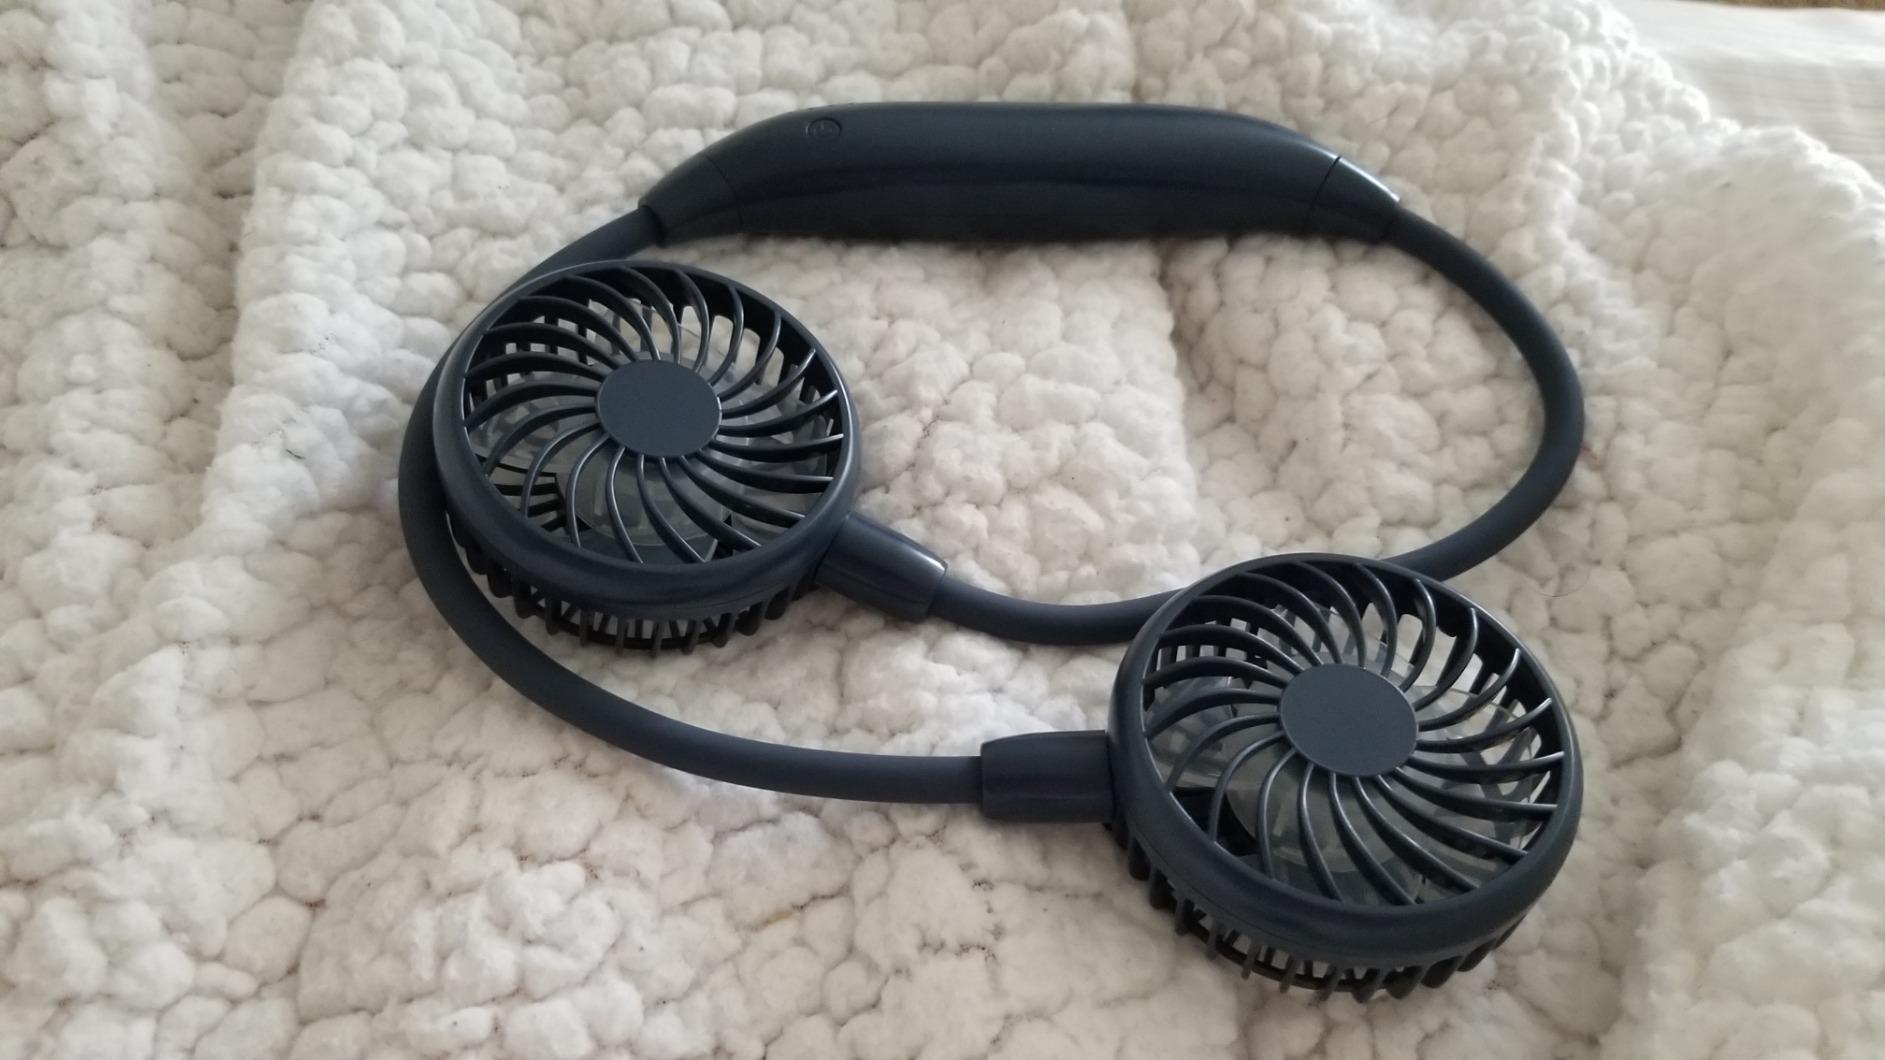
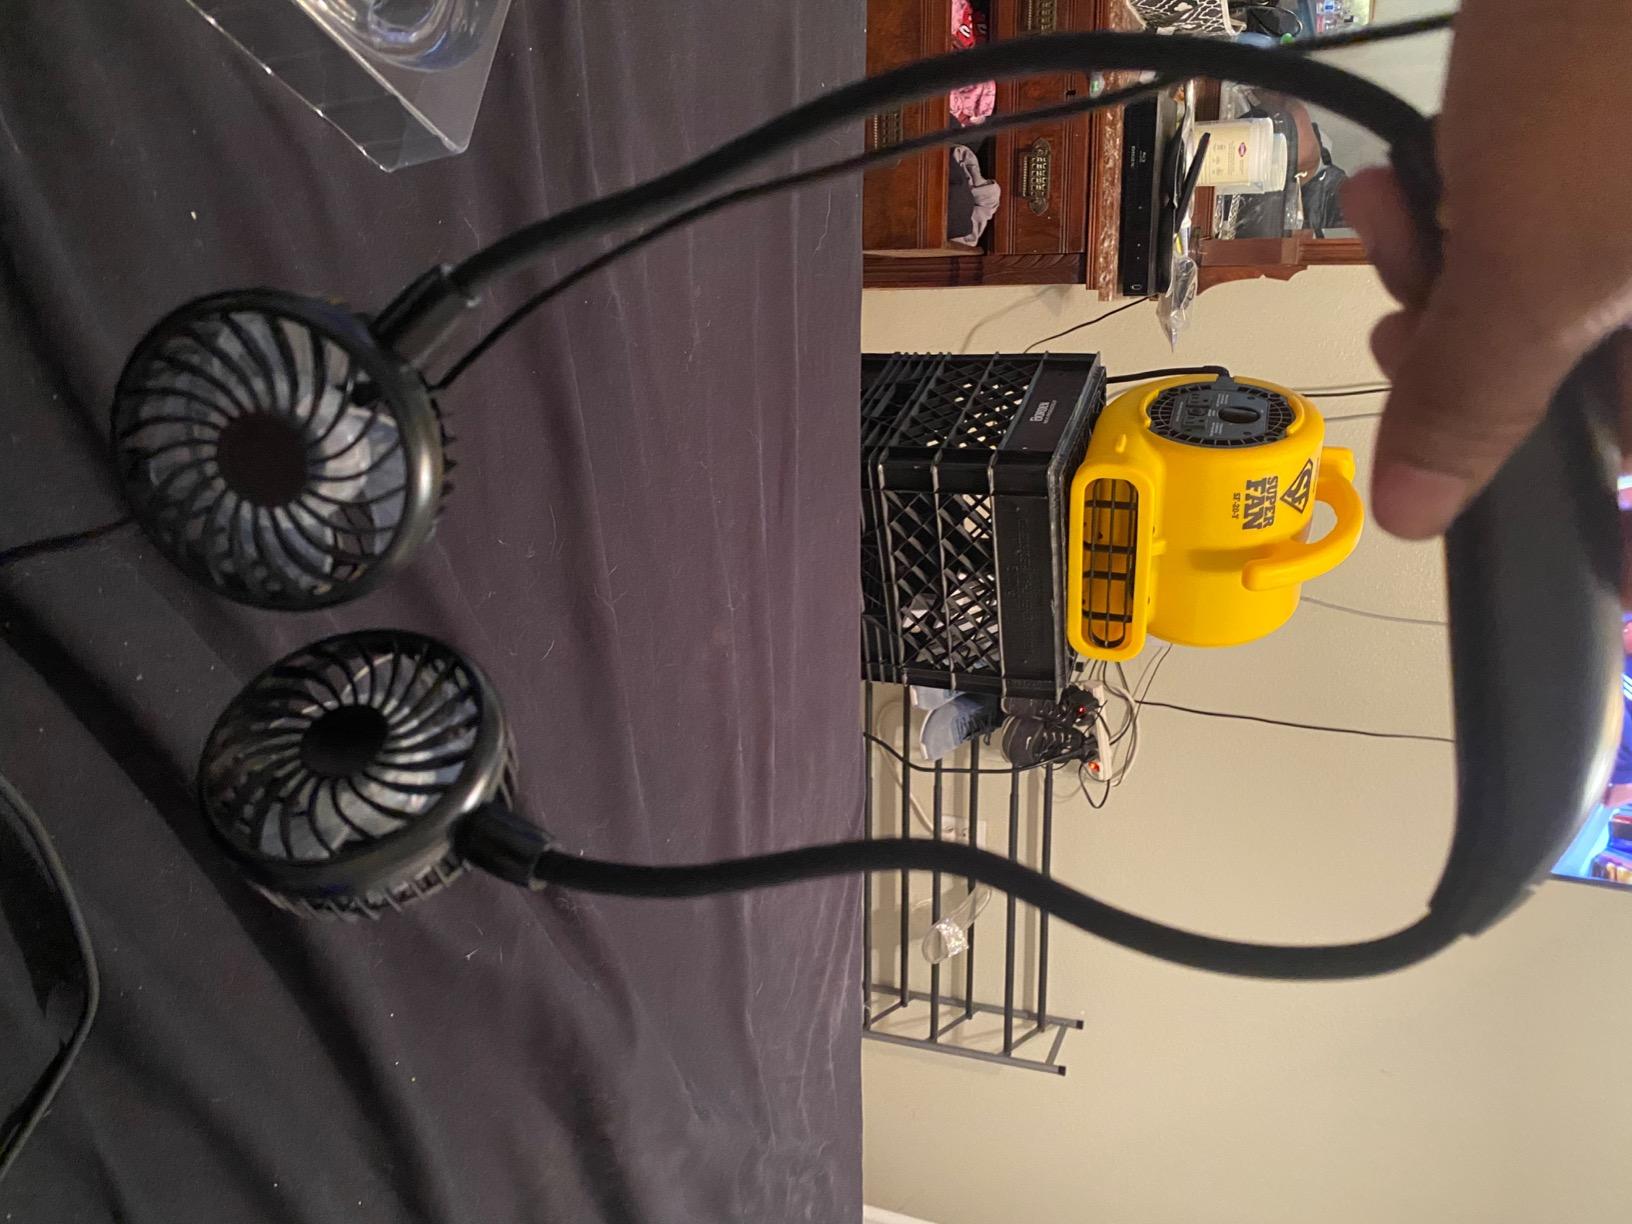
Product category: fan
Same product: no